Dirgantara Air Service Flight 3130

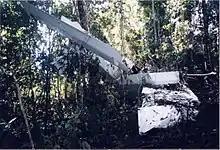
Wreckage of PK-VIY after the crash. The severely crushed fuselage could be seen in the photo.

Investigators inspected the wreckage of Flight 3130 and found that there was not a single indication of a rotation on the propeller during the crash. Further inspection on the wreckage revealed that the propeller, mixture and throttle levers were all the way back. This indicated that the engine might have not running at the time of the crash. The engine could have been shut down by Captain Abdul. There are three possibilities that caused the shutdown; those are engine fire, engine failure, or an emergency procedure.